Cheilitis

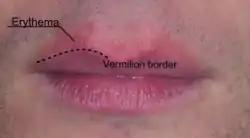
Erythema extending onto the perioral skin.

Counterintuitively, constant licking of the lips causes drying and irritation, and eventually the mucosa splits or cracks. The lips have a greater tendency to dry out in cold, dry weather. Digestive enzymes present in the saliva may also irritate the lips, and the evaporation of the water in saliva saps moisture from them.